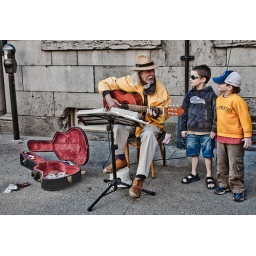
Two boys standing beside street musician in Montreal.